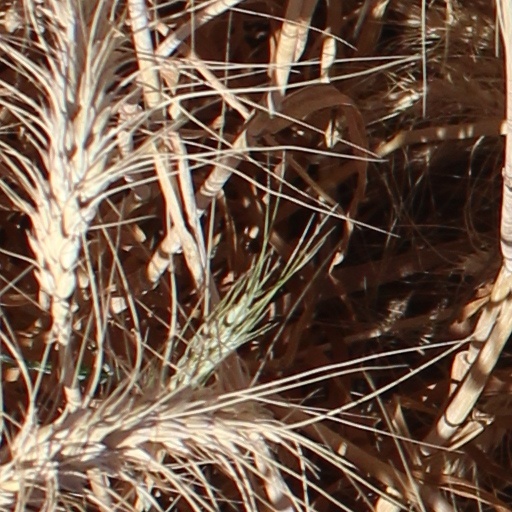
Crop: wheat